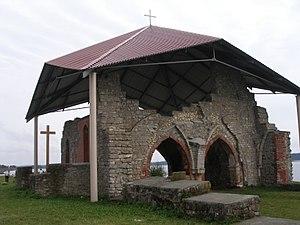
Ikšķile est une ville de la région en Lettonie. Elle a 8 331 habitants pour une superficie de 2,2 km².